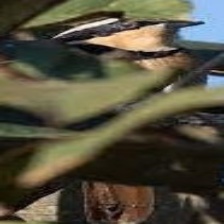
Species: COLLARED CRESCENTCHEST
Scientific name: MELANOPAREIA TORQUATA